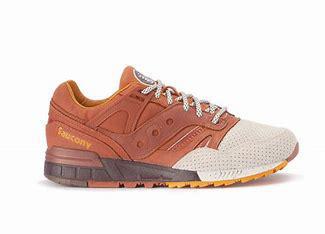
Brand: Saucony
Model: Grid SD